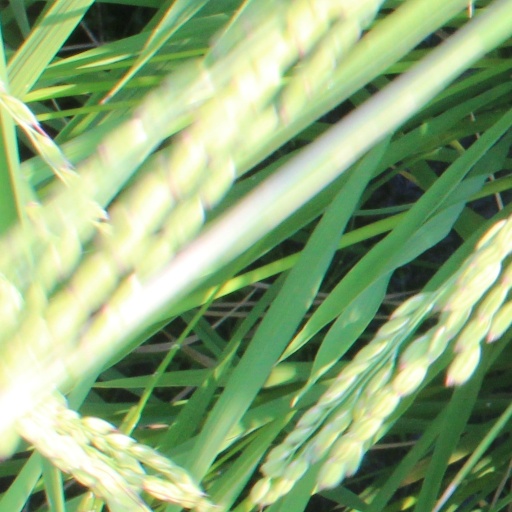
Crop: rice